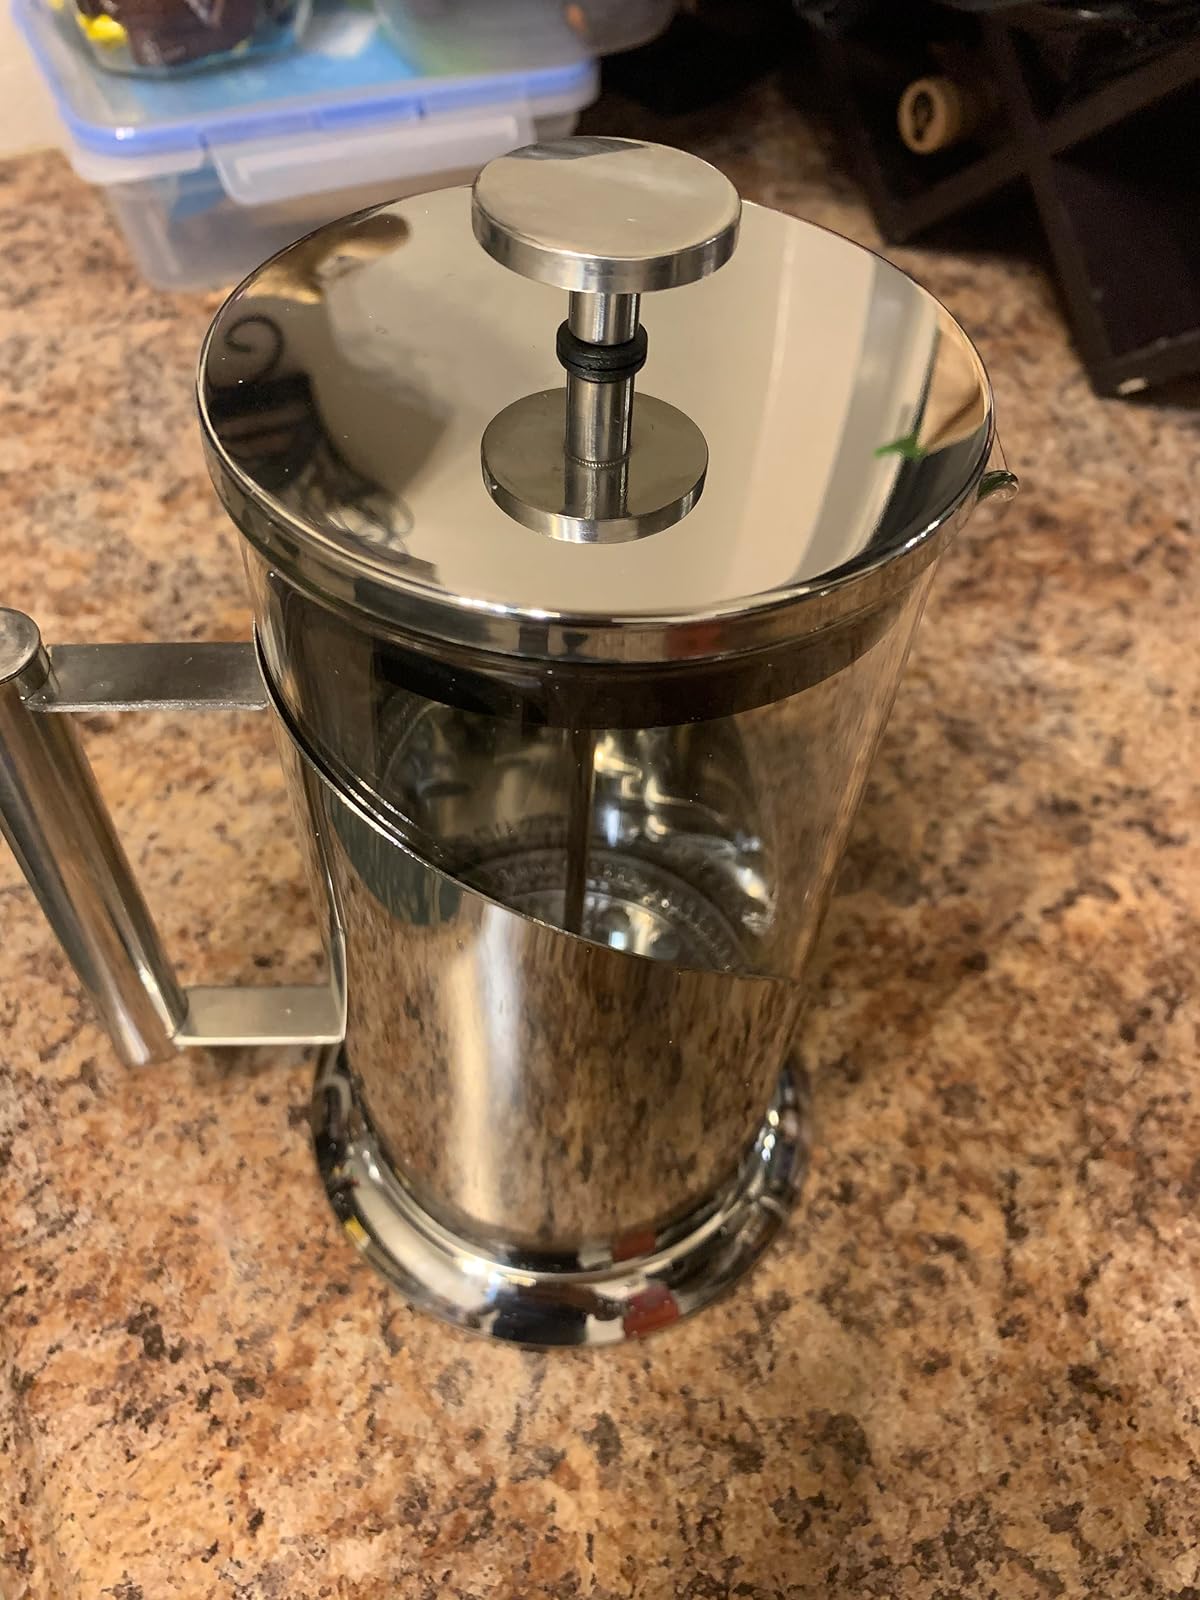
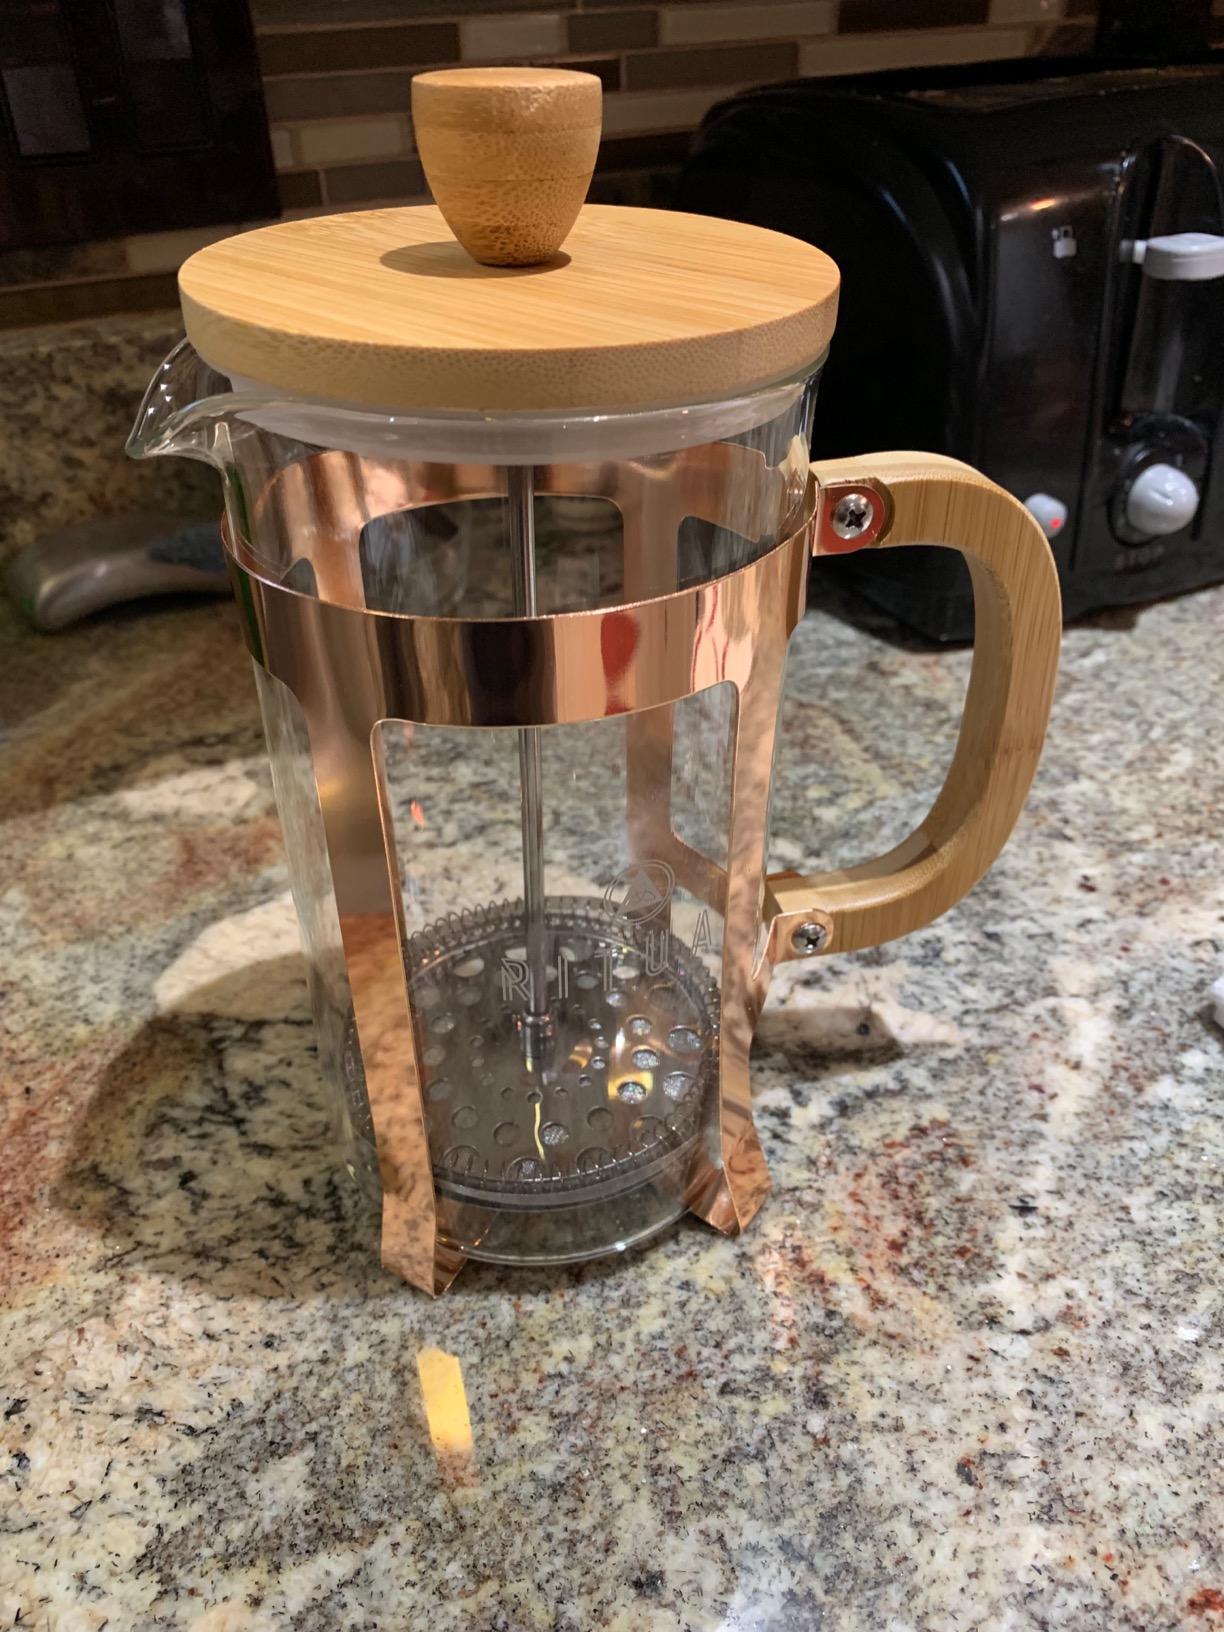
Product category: items_tea
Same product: no